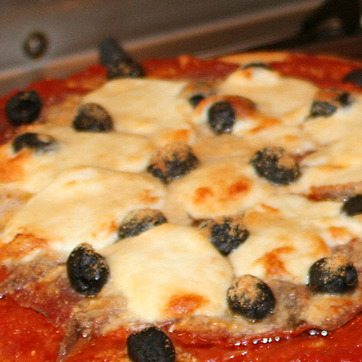
Material: food